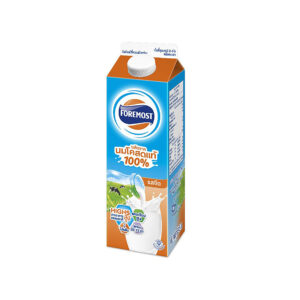
Waste category: cardboard